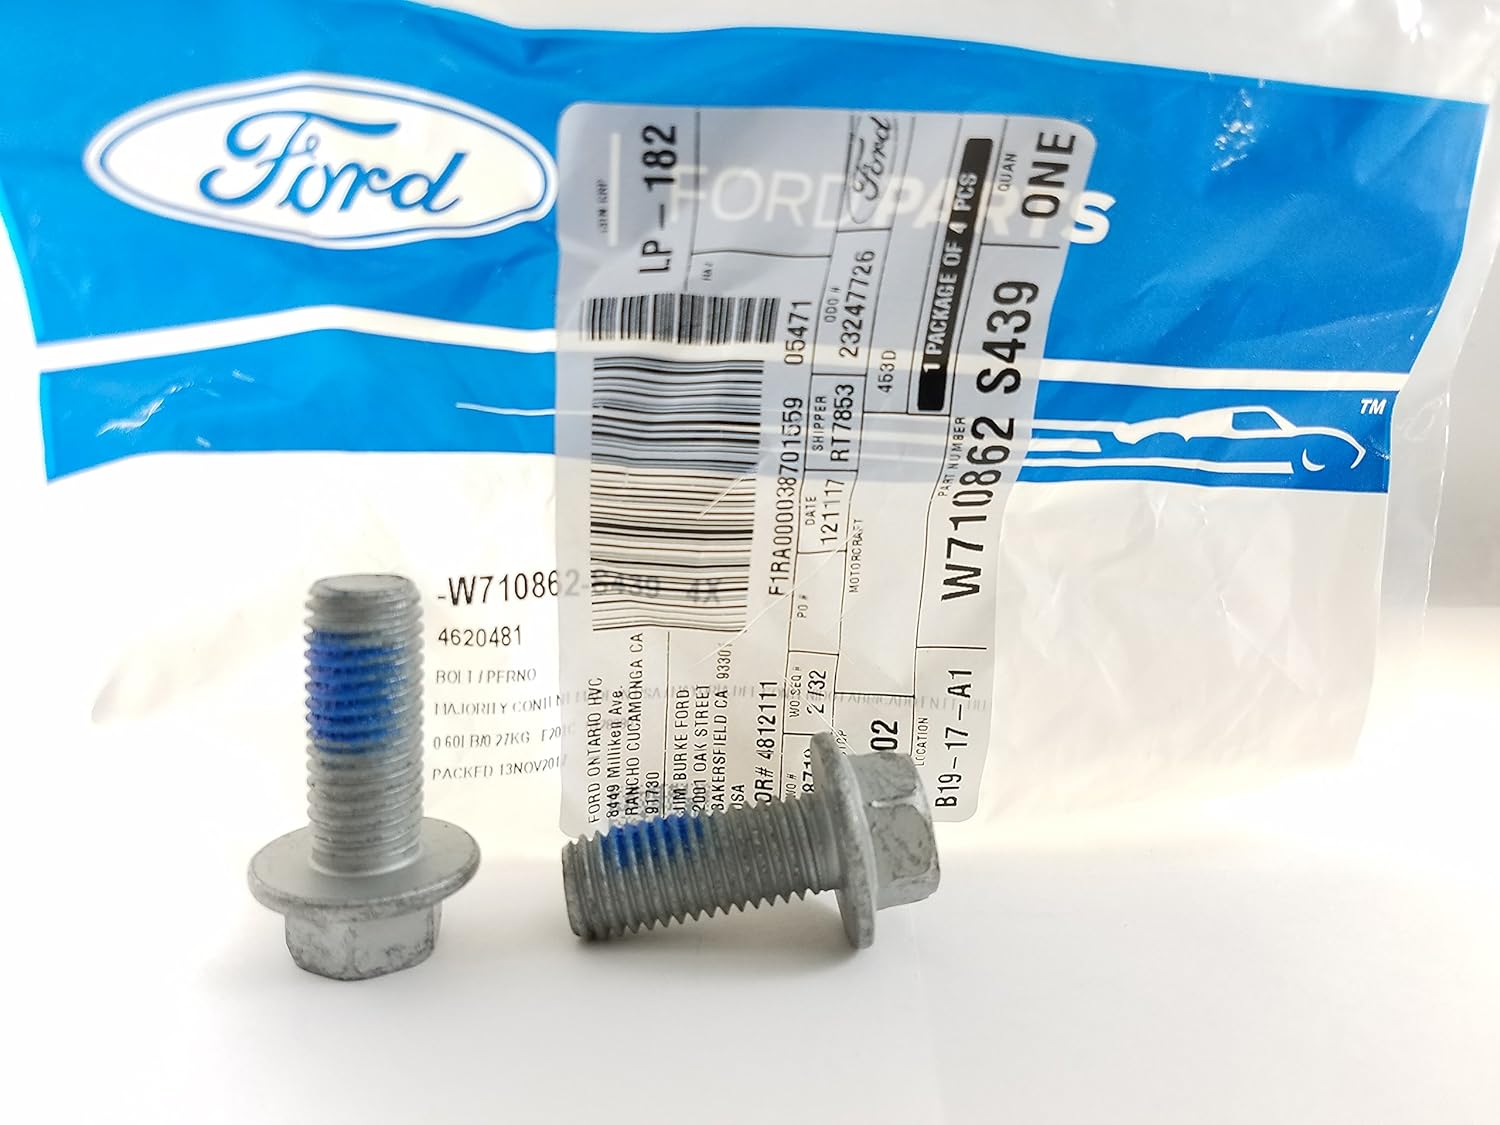
Ford Disc Brake Caliper Bracket Mounting Bolt
Category: Automotive
Disc Brake Caliper Bracket Mounting Bolt
Features: Disc Brake Caliper Bracket Mounting Bolt Part Number W710862S439